Mall of Joy, Thrissur

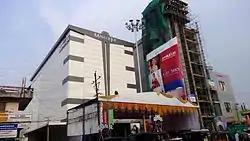

Mall of Joy was a shopping mall located in Thrissur, Kerala, India. The mall had a retail floor space of . It was the first of eight malls proposed by Joy Alukkas Group, with the one at Kottayam being second to start functioning.